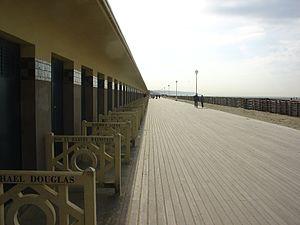
Les Planches sont une célèbre promenade des plages de Deauville, dans le Calvados en Normandie. Elles sont inscrites au titre des monuments historiques avec l'établissement de bain dont les « Bains pompéiens » depuis le 11 juin 2019.